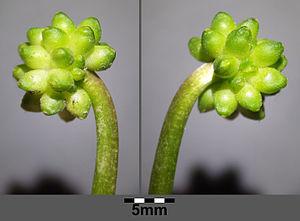
La ficaire fausse-renoncule, plus simplement ficaire est une plante herbacée vivace de la famille des Ranunculaceae.